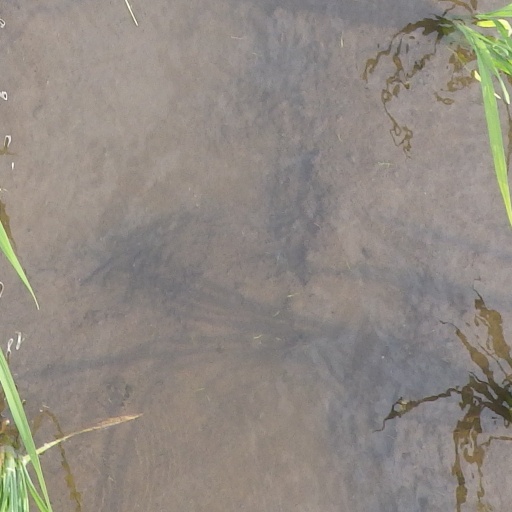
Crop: rice